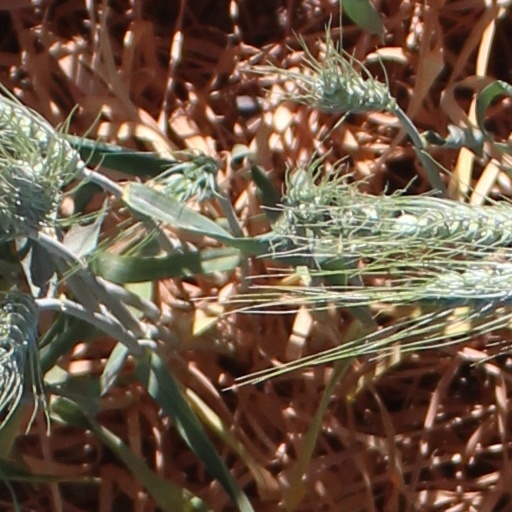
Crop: wheat